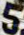
Number: 5